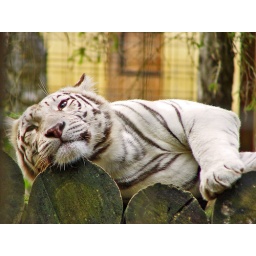
Taken in the Siky Ranch zoo, in the Jura (Switzerland). This is the only zoo in Switzerland to have white and golden tigers.